Turbidite

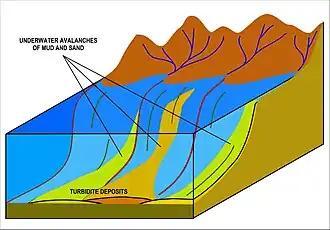
Turbidites are deposited in the deep ocean troughs below the continental shelf, or similar structures in deep lakes, by underwater avalanches which slide down the steep slopes of the continental shelf edge. When the material comes to rest in the ocean trough, it is the sand and other coarse material which settles first followed by mud and eventually the very fine particulate matter. It is this sequence of deposition that creates the Bouma sequences that characterize these rocks.

A turbidite is the geologic deposit of a turbidity current, which is a type of amalgamation of fluidal and sediment gravity flow responsible for distributing vast amounts of clastic sediment into the deep ocean.